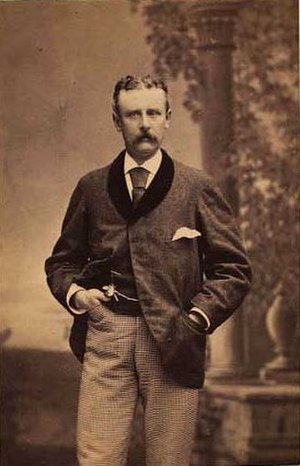
Walter Christmas-Dirckinck-Holmfeld
Walter Christmas-Dirckinck-Holmfeld
Walter Edmund Christmas-Dirckinck-Holmfeld var en dansk officer, kammerherre og hofjægermester, far til Walter Christmas og John Christmas.